Guardian of the Threshold

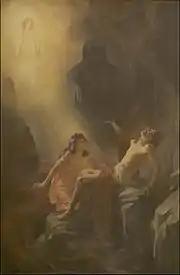

The "Dweller of the Threshold" (or "Guardian of the Threshold") as a literary invention of the English mystic and novelist Edward Bulwer-Lytton is found in his romance "Zanoni" (1842). After the founding of the Theosophical Society in 1875, the term gained wide currency in theosophical circles. The Guardian of the Threshold is a spectral figure and is the abstract of the debit and credit book of the individual. "It is the combined evil influence that is the result of the wicked thoughts and acts of the age in which any one may live, and it assumes to each student a definite shape at each appearance, being always either of one sort or changing each time"